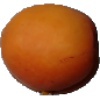
Label: Apricot 1